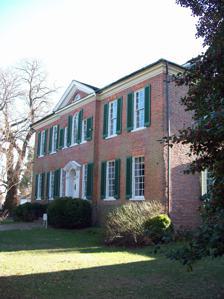
Building: His Lordship's Kindness
Country: United States of America
Year built: 1786
Historic house in Maryland, United States United States historic place His Lordship's Kindness U.S. National Register of Historic Places U.S. National Historic Landmark His Lordship's Kindness - North Front, December 2008 Show map of Maryland Show map of the United States Location 3.5 miles northwest of Rosaryville off Rosaryville Rd., near Rosaryville, Maryland Coordinates 38°46′44″N 76°50′34″W / 38.77889°N 76.84278°W / 38.77889; -76.84278 Area 150 acres (61 ha) Built 1786 Architectural style Georgian NRHP reference No. 70000853 Significant dates Added to NRHP April 15, 1970 Designated NHL April 15, 1970 His Lordship's Kindness , also known as Poplar Hill , is a historic plantation estate on Woodyard Road east of Clinton, Maryland .  It was built in the 1780s for Prince George's County planter Robert Darnall.  The five-part Georgian mansion retains a number of subsidiary buildings including a slave's hospital and a dovecote . The property is now operated as a museum by a local nonprofit preservation group.  It was designated a National Historic Landmark in 1970. History Henry Darnall Colonel Henry Darnall was granted 7,000 acres (28 km 2 ) of land in Prince George's County, Maryland in 1703 by Charles Calvert, 3rd Baron Baltimore , which Darnall named in recognition of Lord Baltimore's gesture. Darnall built a house for his family on a nearby property, known as The Woodyard , between 1683 and 1711. On Henry Darnall's death in 1711, the properties passed to his son, Henry Darnall II , who was forced to dispose of much of his father's accumulated 35,000 acres (140 km 2 ) of property to clear his debts before leaving the country. His son, Henry Darnall III received the remaining 1,300 acres (5.3 km 2 ) from his father, including 300 acres (1.2 km 2 ) of the original grant with a mansion, which became known as Poplar Hill by the 1740s.  Henry III, however, was found in 1761 to be embezzling money from one of his appointed positions, causing a bond to be forfeited and for fines to be paid by Henry's guarantors, his brother John Darnall, and Charles Carroll of Annapolis . Henry III's brother Robert Darnall found the means to buy back the original grant and replaced the original house with the present structure, completed in 1786. Darnall, who died childless in 1803, left the property to his nephew Robert Sewall. Sewall in turn left the property to his son Robert Darnall Sewall. The son in turn left the property to two nieces, Susan and Ellen Daingerfield of Alexandria, Virginia , in 1853. In 1865 Susan Daingerfield married future US Senator John Strode Barbour . Through the next hundred years, the property passed through a number of hands, including David K.E. Bruce , Chandler Hale , and the Catholic Archdiocese of Washington . Description His Lordship's Kindness is a five-part ensemble with a hipped-roof central block measuring 56 feet (17 m) wide by 48 feet (15 m) deep. The central block is 2½ stories tall, with dormers in the rear elevation. It is connected to two -1/2 story end pavilions by single-story hyphens .  The eastern pavilion contained the kitchen, while a chapel was located in the west pavilion. The kitchen was renovated as a study in the 1920s but retained an interior balcony. The main block features a projecting bay containing the recessed entry door with fanlight, pilasters and pediment, and a large Palladian window on the second story. The facade's other windows have stone sills and flat arch lintels. The rear, or garden elevation is similarly composed, but lacks the projecting bay, and the door is less elaborately detailed. A center hall extends from the front to the garden doors. Narrow lateral halls run out to the wings, and with the center hall, subdivide the first floor into four rooms. The center hall is bisected by a wide arch, with the main stairway to the rear on the east side. The plan of the first floor is repeated on the second, with four bedrooms. Visiting The John M. and Sara R. Walton Foundation own and operate the property as a historic house museum.  Guided tours of the historic house are offered from March through December. The facilities are available for rental. Gallery Wikimedia Commons has media related to Poplar Hill . His Lordship's Kindness, HABS Photo His Lordship's Kindness - South Front, December 2008 His Lordship's Kindness - Entry Detail, December 2008 His Lordship's Kindness - Dairy, December 2008 His Lordship's Kindness - Slave Hospital, December 2008 His Lordship's Kindness - Smokehouse, December 2008 His Lordship's Kindness - Historic Marker, December 2008 See also List of National Historic Landmarks in Maryland National Register of Historic Places listings in Prince George's County, Maryland References